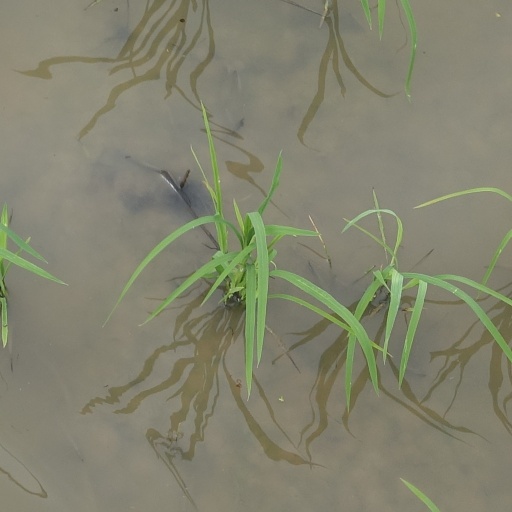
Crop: rice